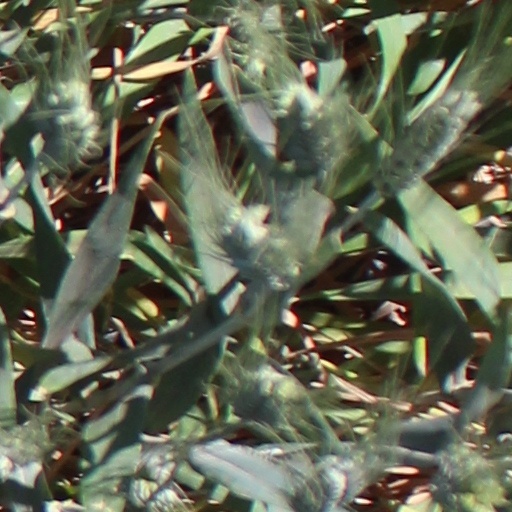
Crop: wheat